Jieyuanxidao station

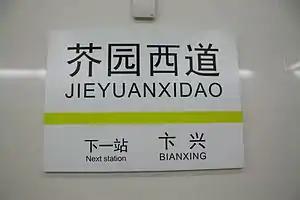

Jieyuanxidao Station is a station of Line 2 western section of the Tianjin Metro.